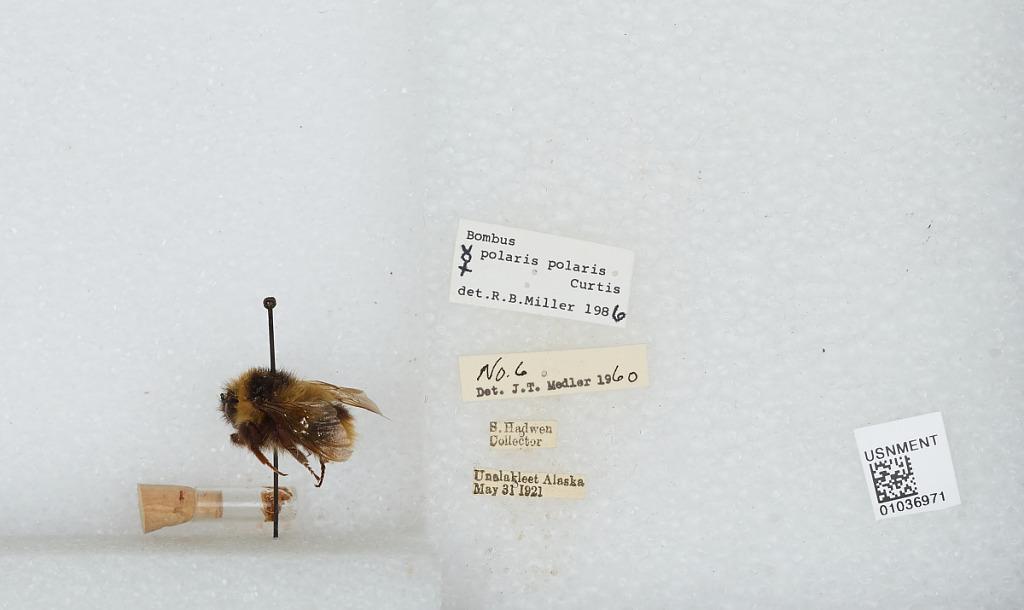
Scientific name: Bombus (Alpinobombus) polaris Curtis
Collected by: S. Hadwen
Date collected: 1921-5-31
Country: United States
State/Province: Alaska
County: Nome
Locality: Unalakleet
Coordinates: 63.8789, -160.79
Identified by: Miller, R. B.